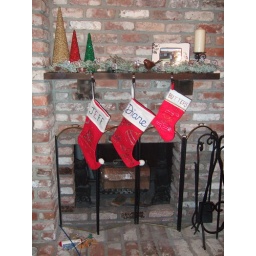
Stocking are hung over our new fireplace! Christmas tree cones, stocking clips, and pine are new this year as well.